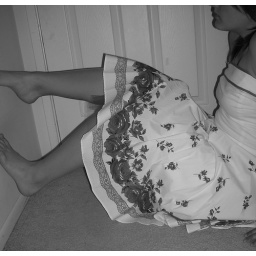
Kaylynn wearing my dress, sitting in my bedroom doorway. I love this one :)